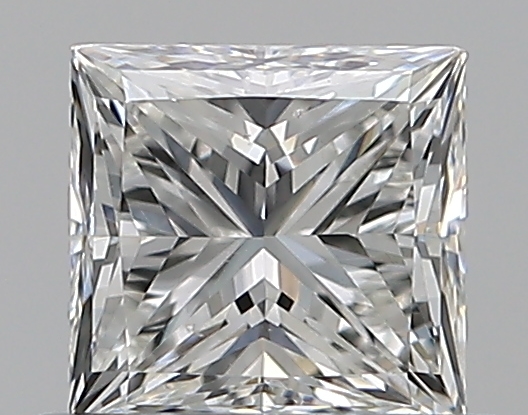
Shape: princess
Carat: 0.5
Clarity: VS1
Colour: H
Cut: VG
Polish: VG
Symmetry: GD
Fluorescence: N
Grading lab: GIA
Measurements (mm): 4.34 x 4.21 x 3.15